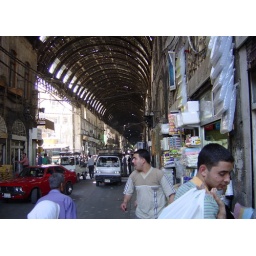
A street bazaar in Damascus. Note the bullet holes in the roof above.Trip to Syria in April 2003.